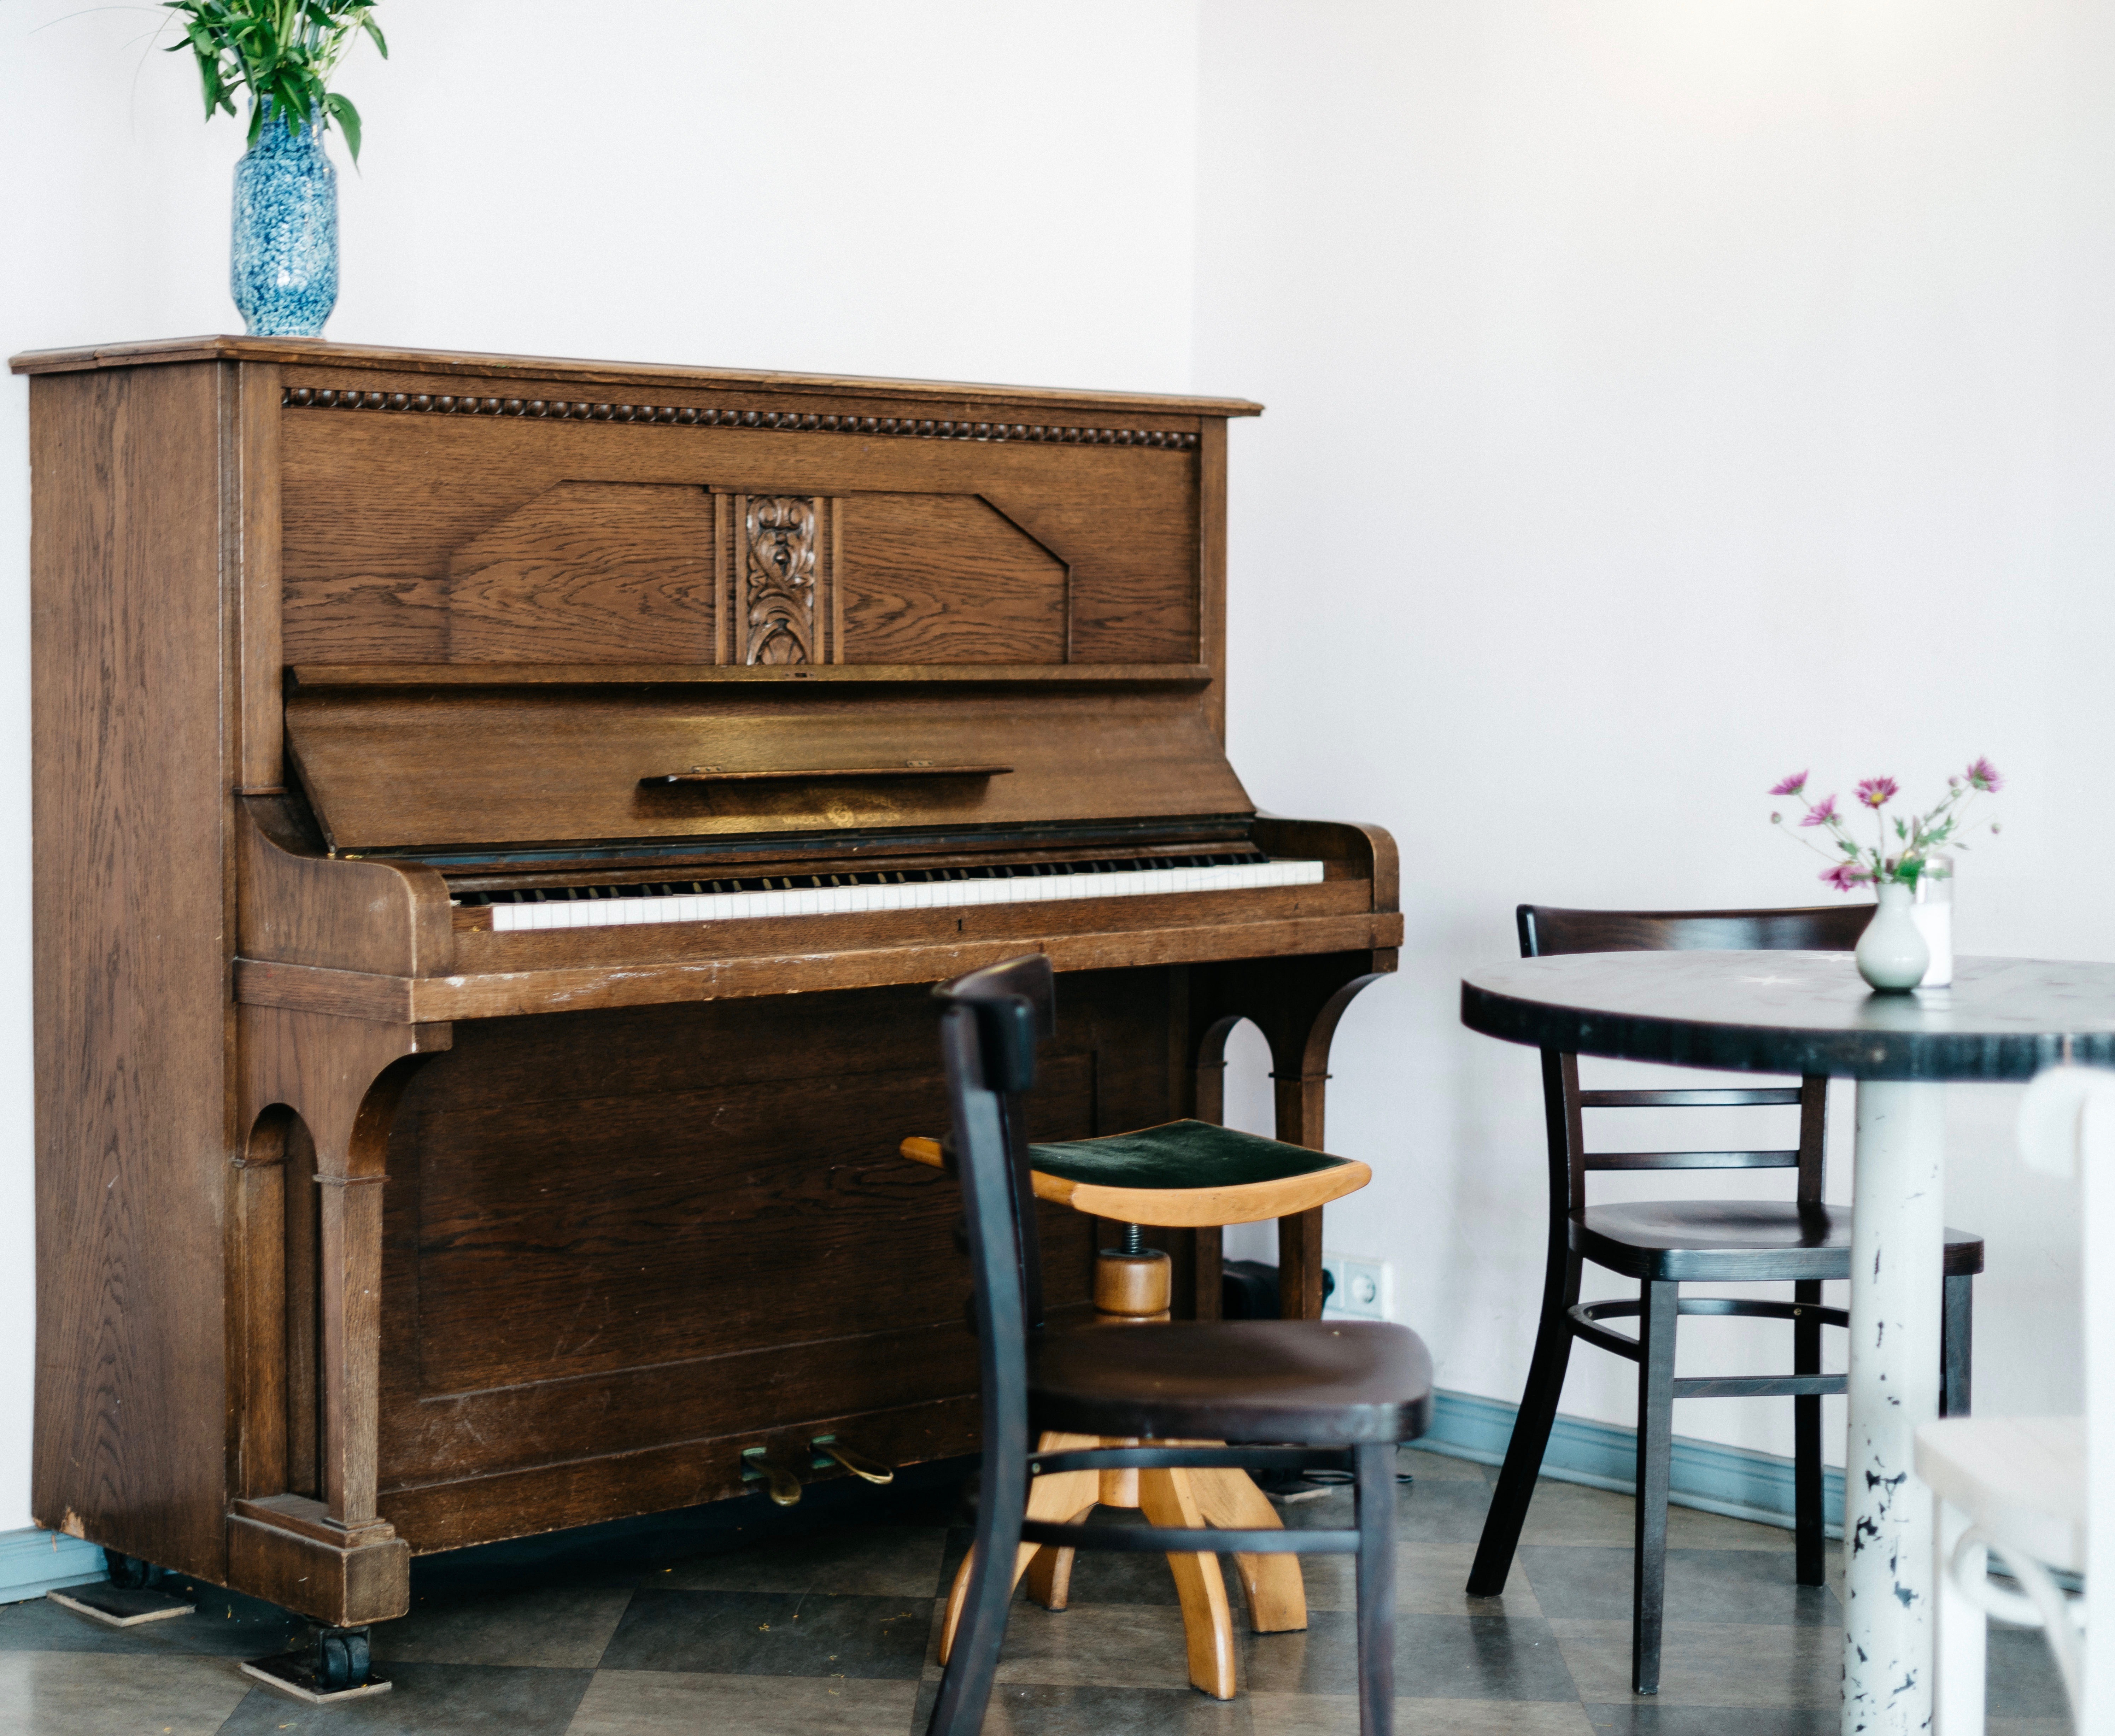
desk, wood, keyboard, technology, piano, furniture, room, musical instrument, string instrument, electronic device, player piano